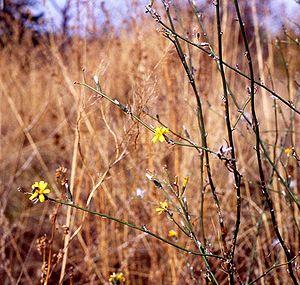
Cette liste de Tracheophyta de Bosnie-Herzégovine, ainsi que d’espèces introduites est un aperçu incomplet d’espèces de mousses, de fougères, de gymnospermes et d’angiospermes citées dans la littérature disponible en langues bosniaque, croate, serbe et serbo-croate. Cet aperçu n’inclue pas des espèces cultivées ni celles occasionnellement introduites.